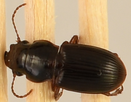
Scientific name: Cratacanthus dubius
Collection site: Central Plains Experimental Range NEON (CPER), plot CPER_009